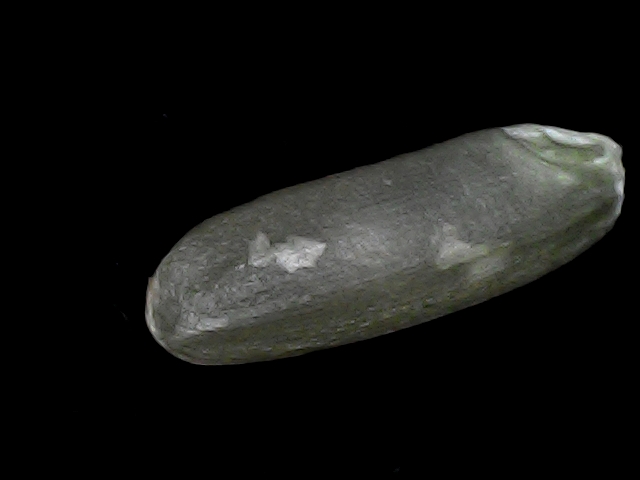
Rice variety: BD30